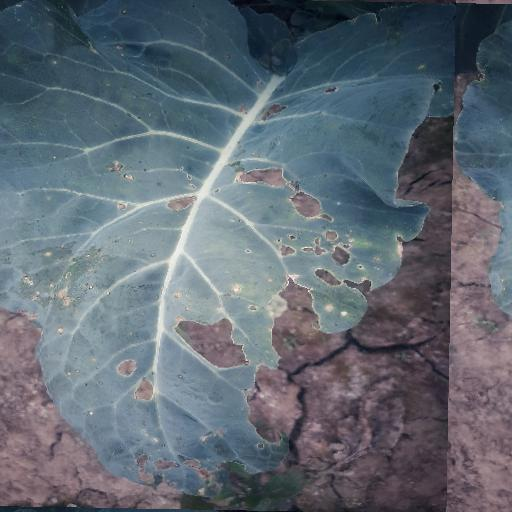
Label: Black Rot